Uri Milstein

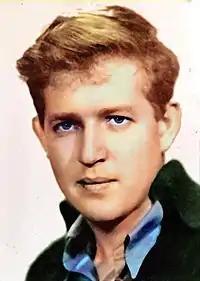
Milstein as a teenager in 1957

Uri Milstein was born in Tel Aviv to Avraham Milstein, a volunteer in the British army in World War II, and Sarah Milstein, a kindergarten teacher. His parents were among the founders of Kibbutz Afikim, and his father was a member of David Ben-Gurion's party; the Mapai, and on the "Haganah" (the leftist parties' defense organization). His older brother was a member of the "Palmach". Uri himself was a member of Mapai's youth party, HaTnuah HaMe'uchedet (The United Movement).